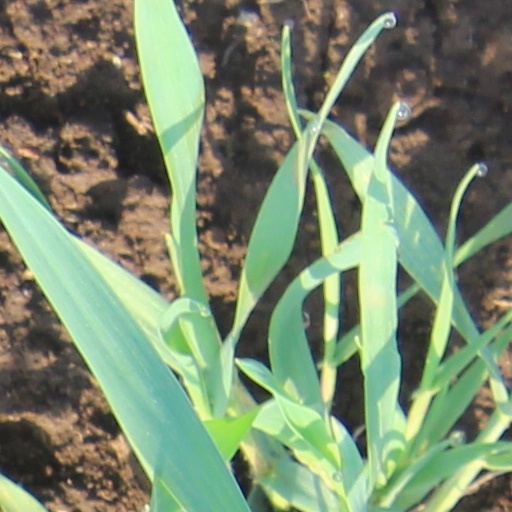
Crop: wheat